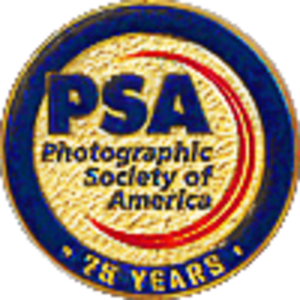
La Photographic Society of America est une association à but non lucratif de photographie.